Waco CG-4

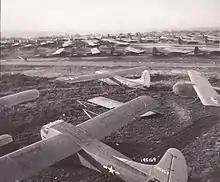
During Operation Market-Garden, Waco gliders are lined up on an English airfield in preparation for the next lift to the Netherlands.

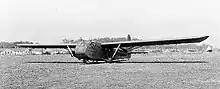
The XPG-1 prototype

Sedalia Glider Base was originally activated on 6 August 1942. In November 1942 the installation became Sedalia Army Air Field, (after the war would be renamed Whiteman Air Force Base) and was assigned to the 12th Troop Carrier Command of the United States Army Air Forces. The field served as a training site for glider pilots and paratroopers. Assigned aircraft included the CG-4A glider, Curtiss C-46 Commando, and Douglas C-47 Skytrain. The C-46 was not used as a glider tug in combat, however, until Operation Plunder (the crossing of the Rhine) in March 1945.